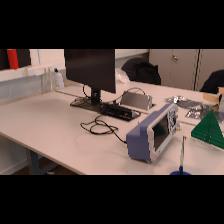
Label: NonHuman